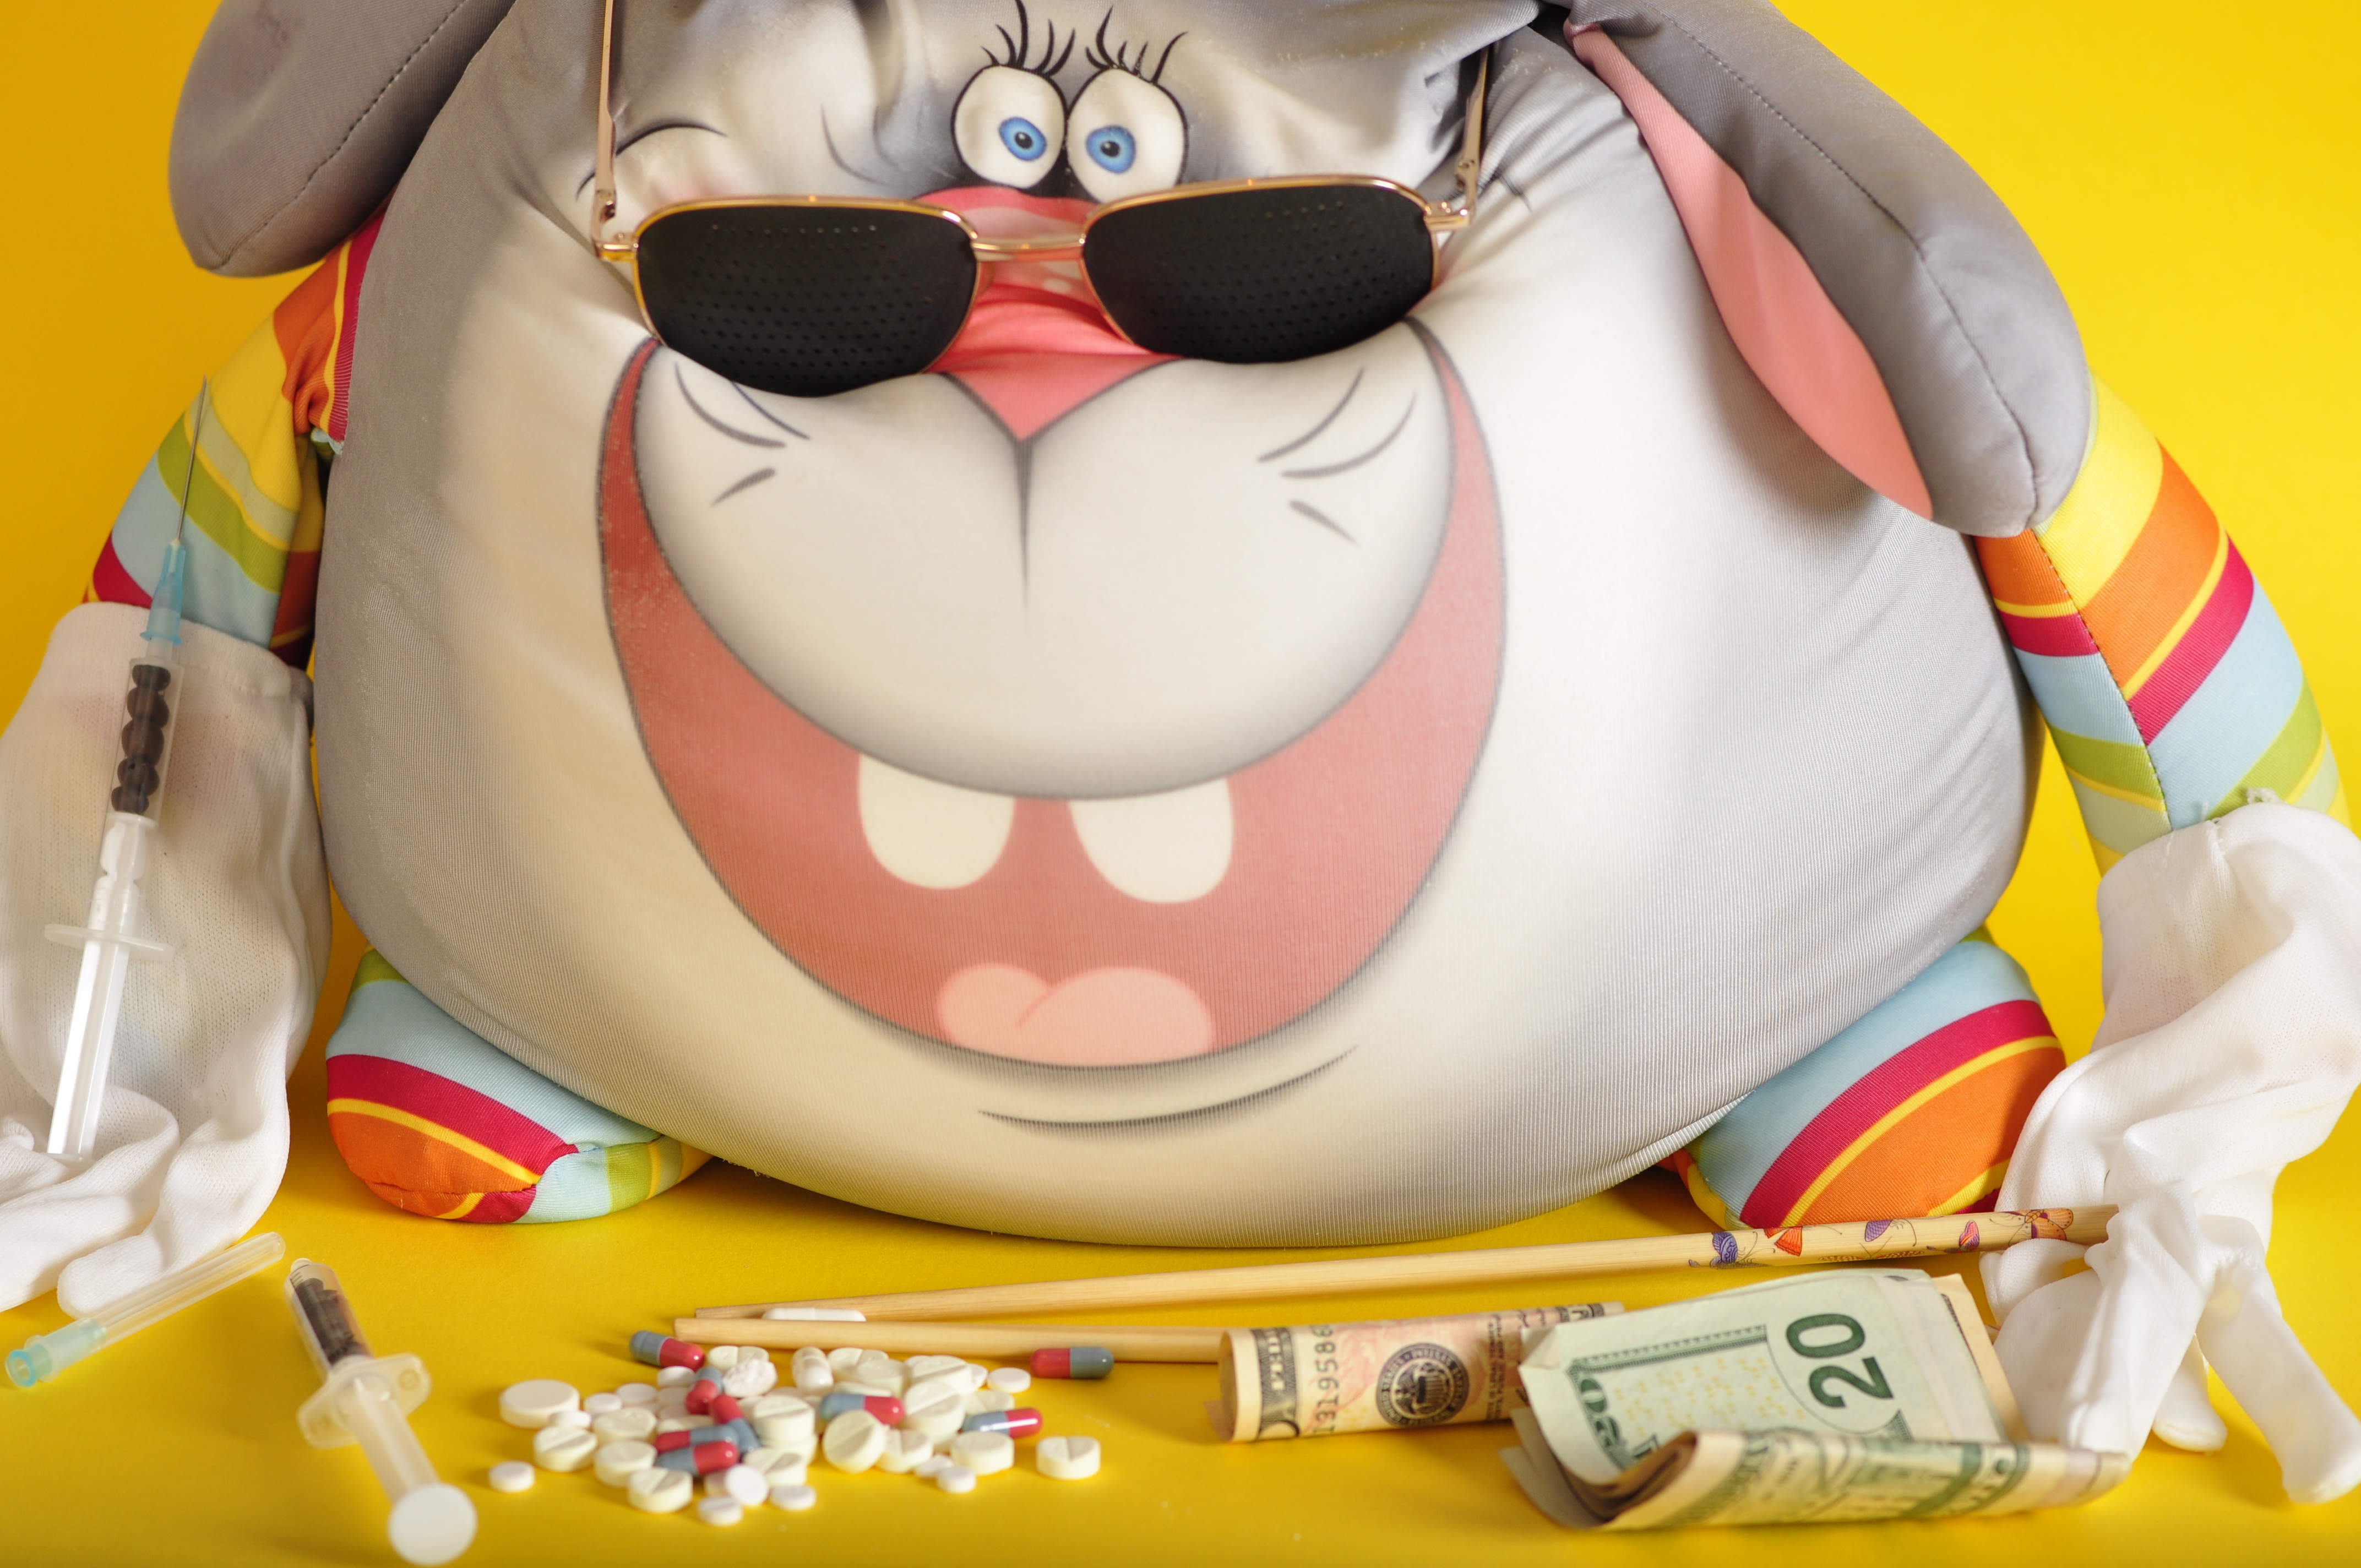
illness, fun, rest, hare, snail, lilac, purple, yellow, letters, tablets, emotions, glasses, coffee, syringe, pills, medicine, bars, teeth, toy, pleasure, money, orange, cartoon, stuffed toy, textile, material, plush, illustration, product